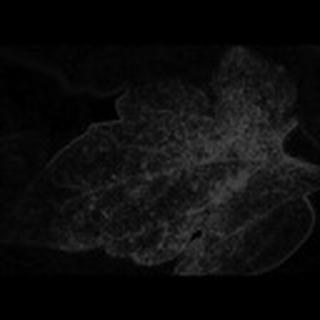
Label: cotton_powdery_mildew